History of Turku

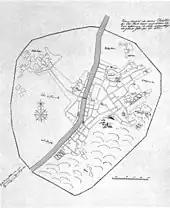
The oldest known map of Turku from 1634, drawn up by land surveyor .

Turku flourished as the second most important city in Sweden in the 16th century. At times it even found itself at the centre of the struggle for power in the Nordic countries. King Gustav Vasa unified the Swedish kingdom and established Stockholm as its capital. During the Reformation, the king abolished Catholicism and adopted Protestant Lutheranism as the state religion. This resulted in the reinforcement of the central government and the decline of the influence of the church.